RMS Leinster

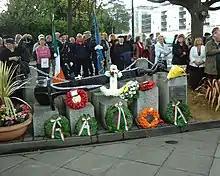
Ninetieth anniversary of the sinking of RMS "Leinster"

On 18 October 1918 at 9.10 a.m. , outbound from Germany under the command of Werner Vater, picked up a radio message requesting advice on the best way to get through the North Sea minefield. The sender was Robert Ramm, aboard . Extra naval mines had been added to the minefield since "UB-123" had made her outward voyage from Germany. As "UB-125" had just come through the minefield, Vater radioed back with a suggested route. "UB-123" acknowledged the message and was never heard from again.